Echizen-Tano Station

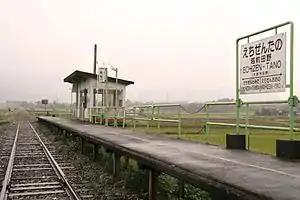
Echizen-Tano Station in August 2009

is a JR West railway station in the city of Ōno, Fukui, Japan.